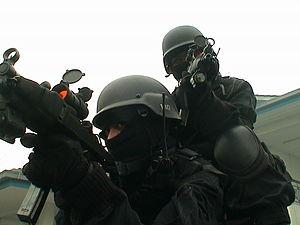
Le Pasukan Gerakan Khas est une unité de forces spéciales et de lutte antiterroriste de la Police Royale Malaisienne formée du VAT 69 et de l'unité d'interventions spéciales UTK. Ces unités portent des bérets beiges et marron.